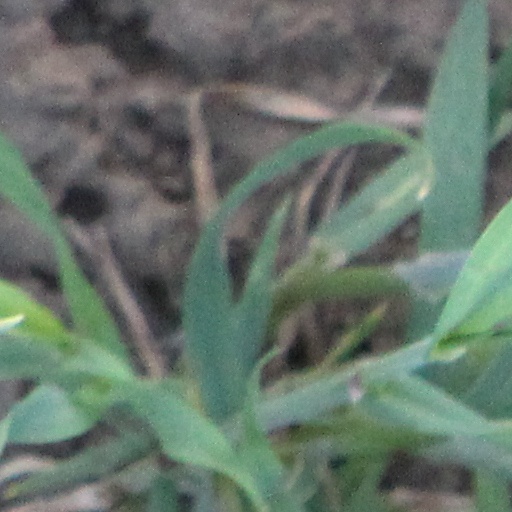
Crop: wheat